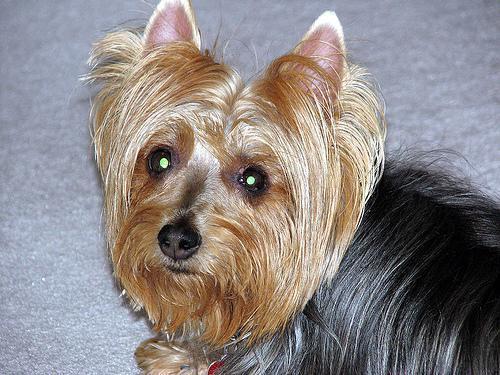
Australian_terrier